Clément Ader

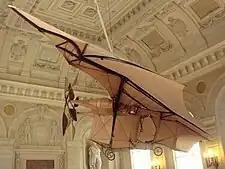
Clément Ader's Avion III is still displayed at the Musée des Arts et Métiers in Paris.

Ader is still admired for his early powered flight efforts, and his aircraft gave the French language the word "avion" for a heavier-than-air aircraft. In 1938, France issued a postage stamp honoring him. Airbus named one of its aircraft assembly sites in Toulouse after him. Clément Ader has been referred to as "the father of aviation".